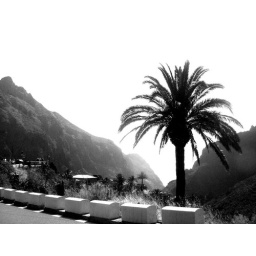
Palm tree in the mountains